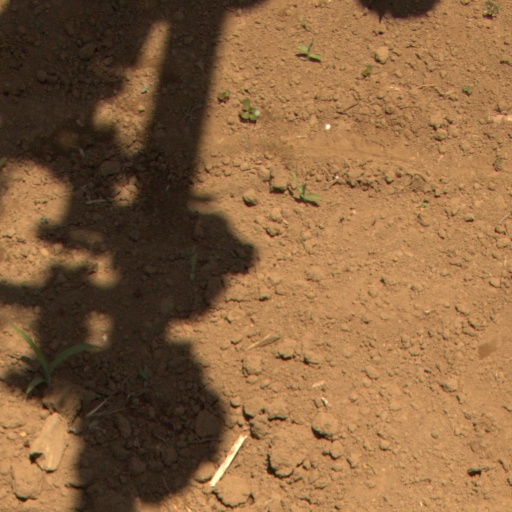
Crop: Jerusalem artichoke